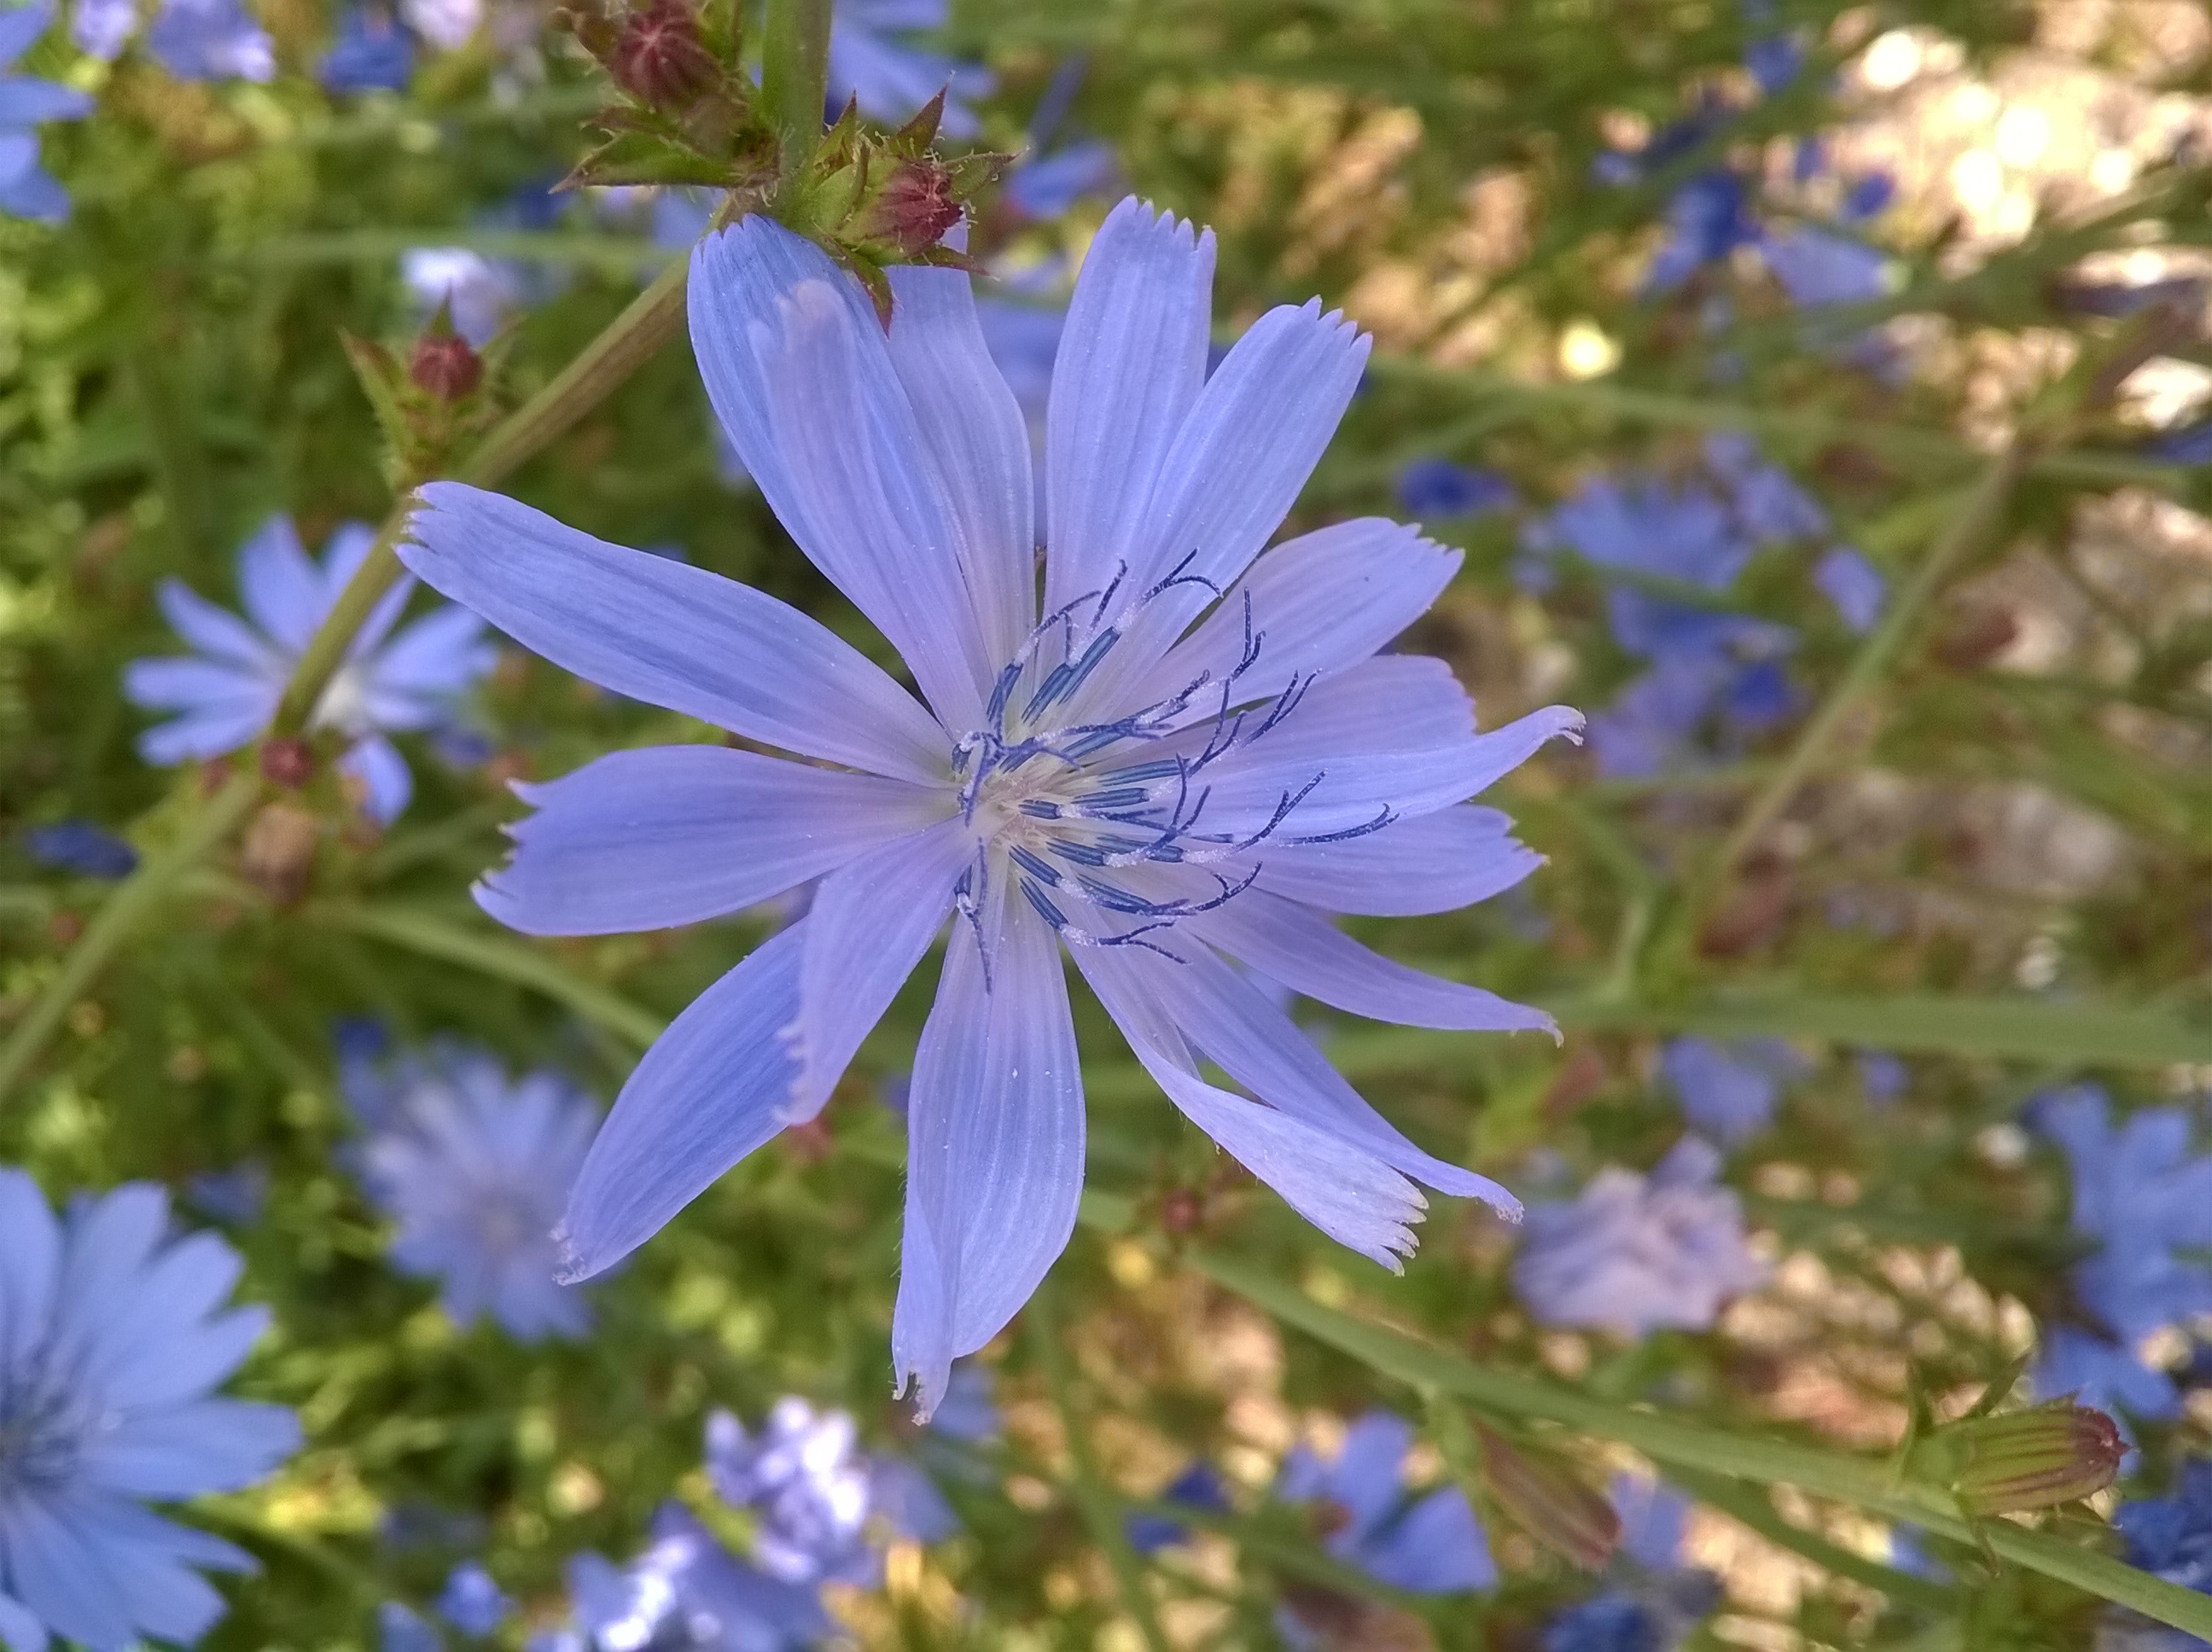
nature, blossom, plant, meadow, flower, food, herb, produce, vegetable, botany, flora, wildflower, beauty, chicory, macro photography, flowering plant, voloshko, land plant, leaf vegetable